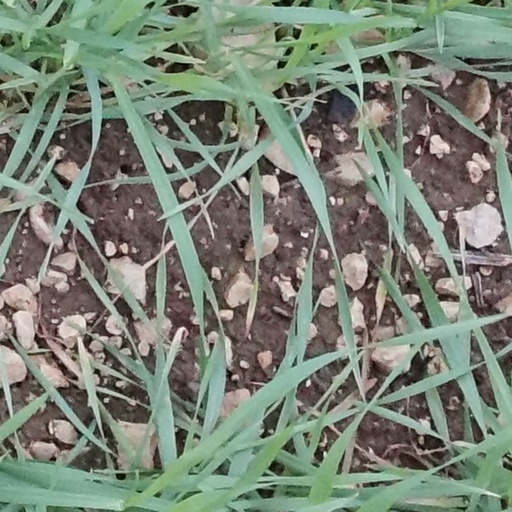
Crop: wheat